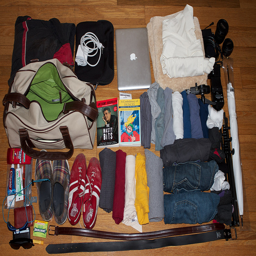
A floor with lots of different items and a bag.
shoes, clothing, belts, books, umbrellas, laptop and a bag laid out on the floor
The contents of a bag for a short trip.
Many clothes, books, and a phone charger.
A lot of items are sorted on the floor ready for packing.